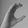
ASL letter: C